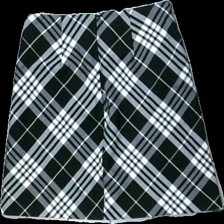
View: back
Type: Skirt
Category: Ladies
Brand: Amisu (New Yorker)
Colors: Black, White
Material: ?
Pattern: Checkered print
Cut: Regular
Size: 36
Season: All
Damage location: middle center
Damage 2 location: bottom center
Price range: 50-100
Recommended usage: Reuse
Description: rutig kjol